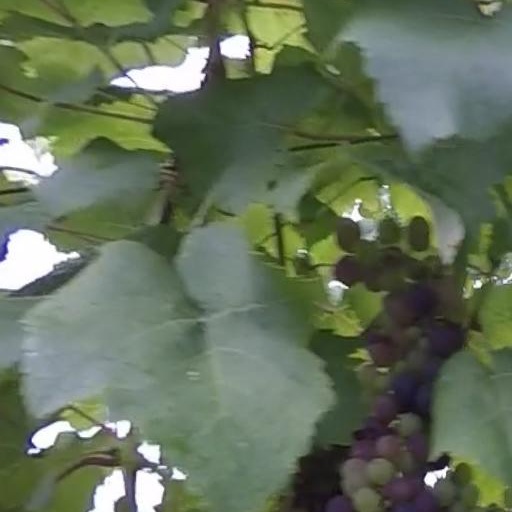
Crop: grape